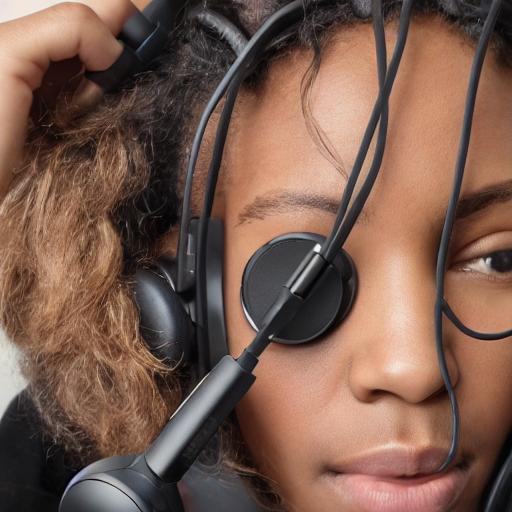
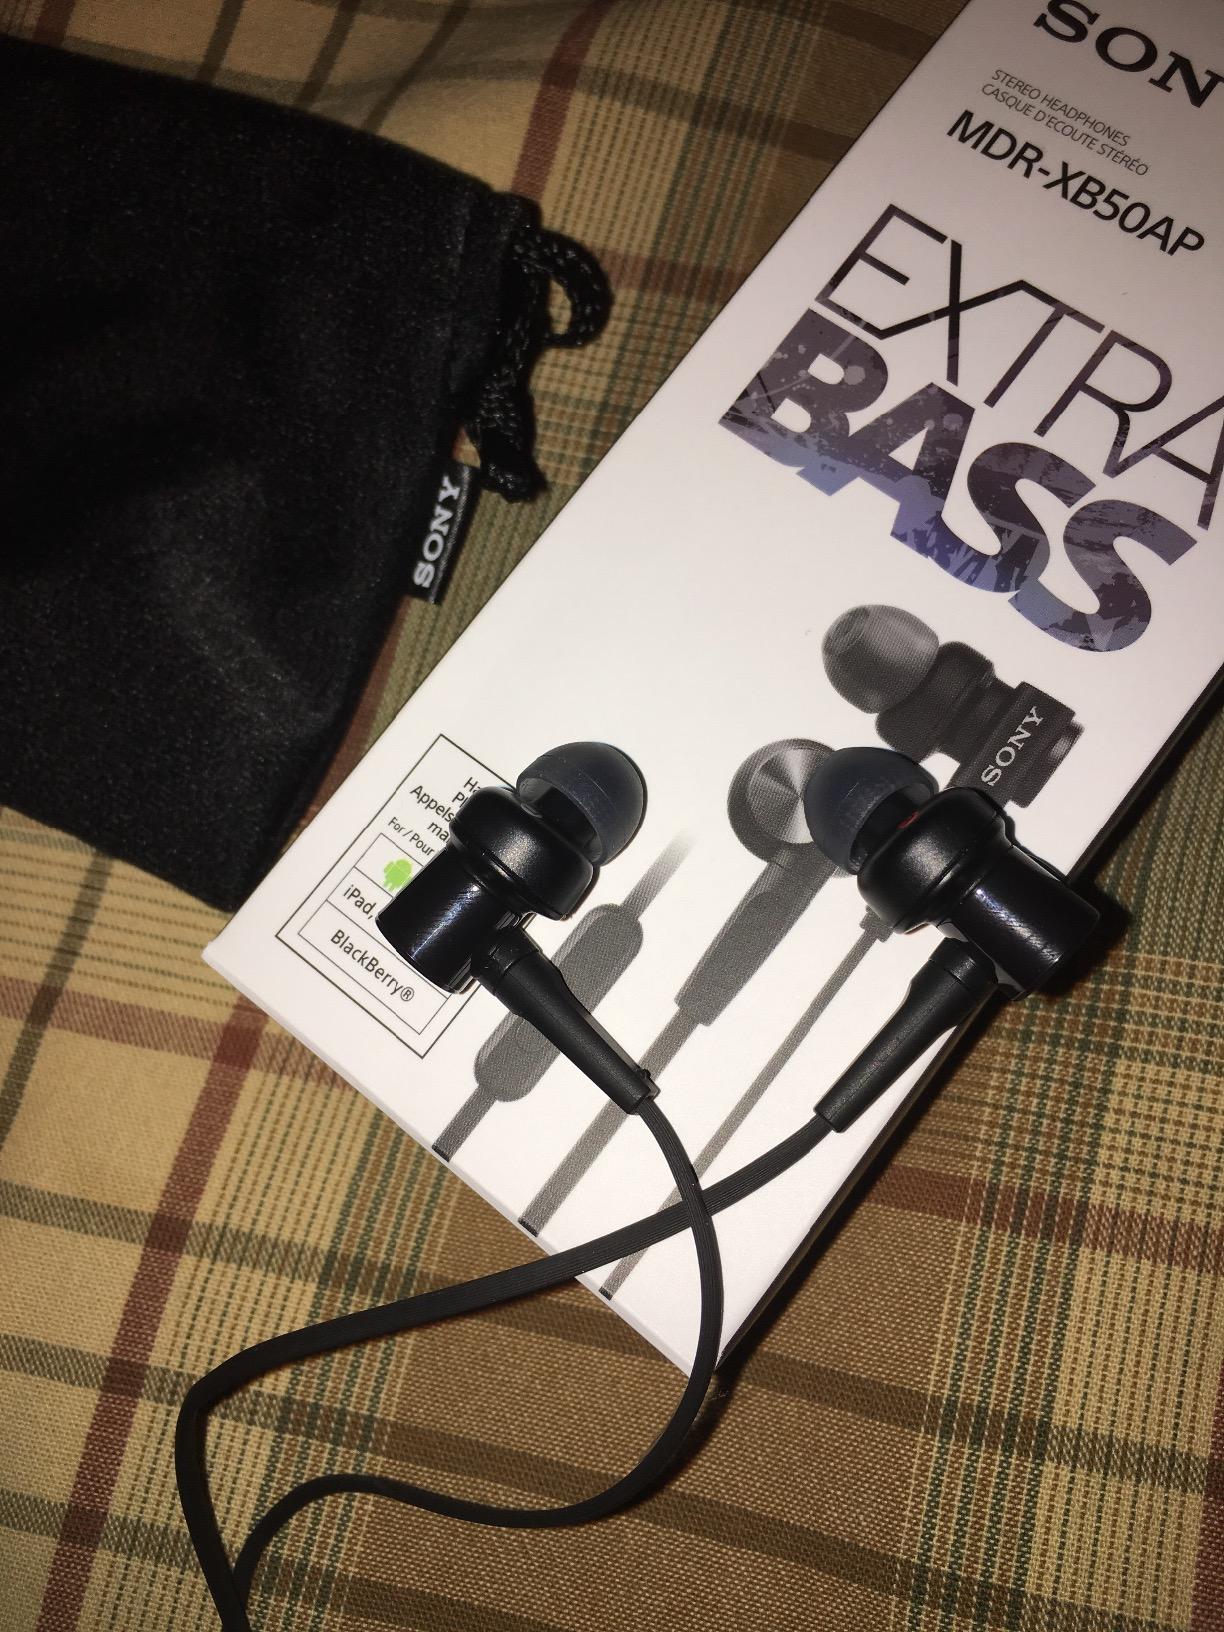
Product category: headphones
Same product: no